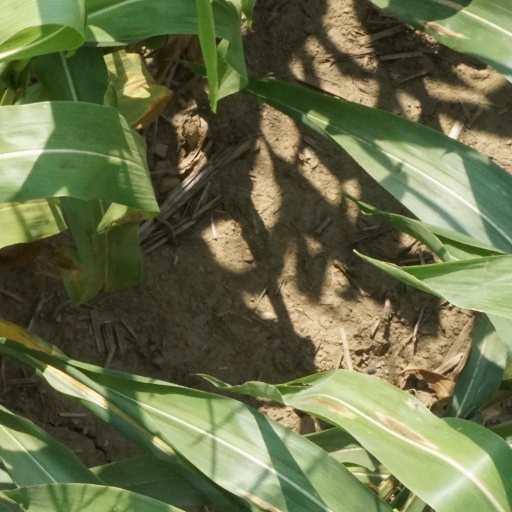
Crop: maize; corn